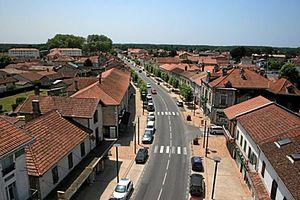
bourg
Saint-Vincent-de-Tyrosse est une commune française située dans le département des Landes, en région Nouvelle-Aquitaine. Elle est le chef-lieu du canton de Saint-Vincent-de-Tyrosse, composé de 11 communes.